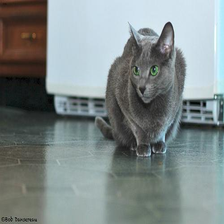
Species: cat
Breed: Russian Blue